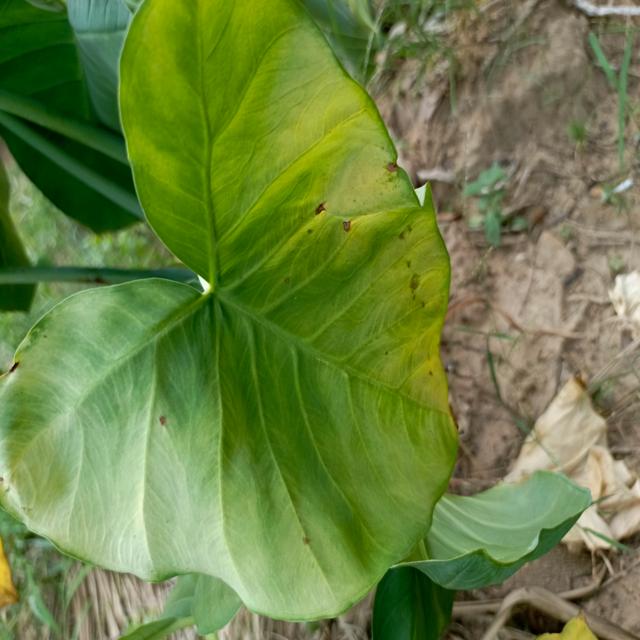
Label: Early_Blight